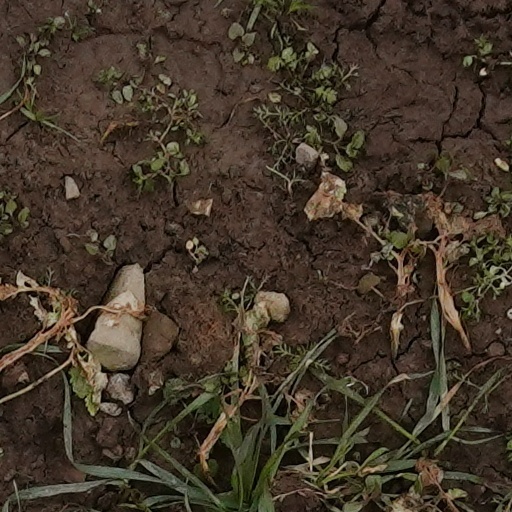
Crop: wheat